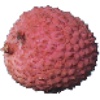
Label: Lychee 1